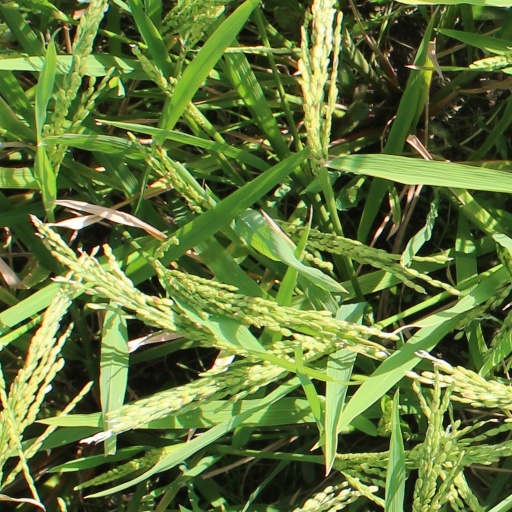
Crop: rice